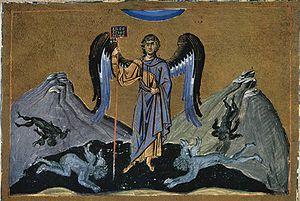
Basile II le Bulgaroctone est un empereur byzantin de 960 à 1025, né vers 958 probablement à Didymotique ou à Constantinople, mort le 15 décembre 1025, fils de Romain II et de Théophano Anastaso. C'est la figure la plus marquante de la dynastie dite « macédonienne » installée sur le trône par Basile Iᵉʳ, issue d’une famille d’origine arménienne établie en thème de Macédoine.
Bagrat III est le fondateur du royaume unifié de Géorgie. Appartenant à la dynastie des Bagrations, il devient rapidement l'héritier de sa famille en se faisant adopter par le puissant David III le Curopalate. En quelques années, grâce à une stratégie basée sur les alliances familiales et les conquêtes, il unifie tout le nord de la Transcaucasie et se retrouve bientôt suzerain de la totalité du Caucase.